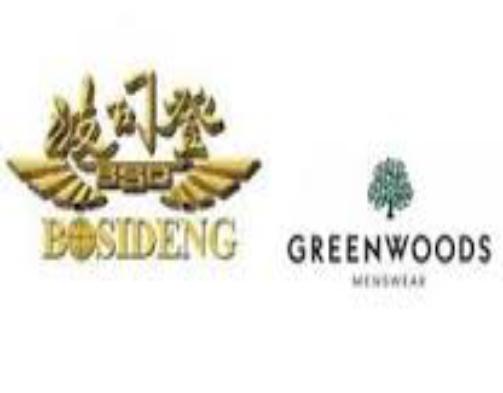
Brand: Bosideng
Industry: Clothes